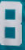
Number: 8